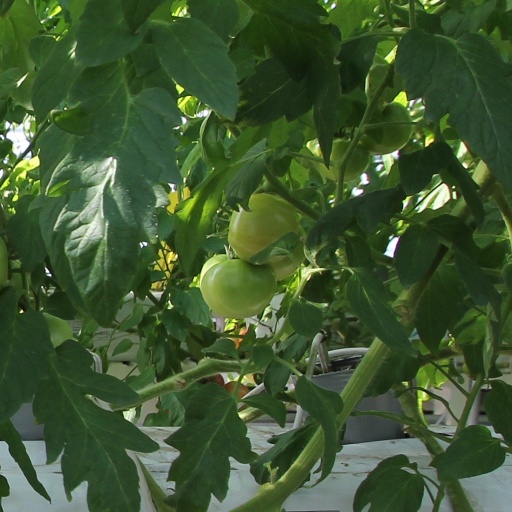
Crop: tomato